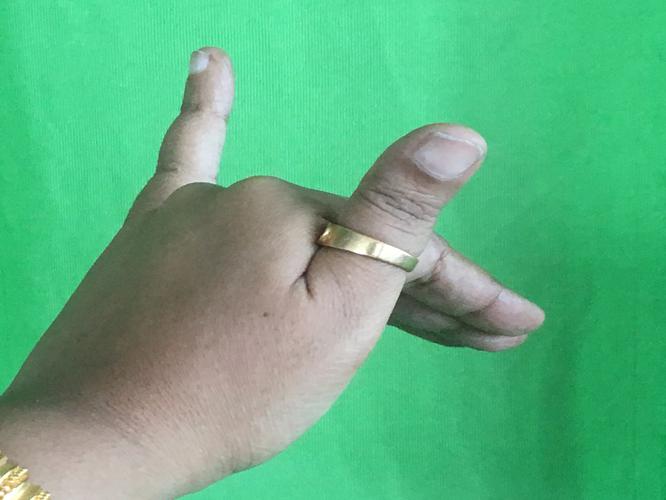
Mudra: Mrigasirsha
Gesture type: single_hand